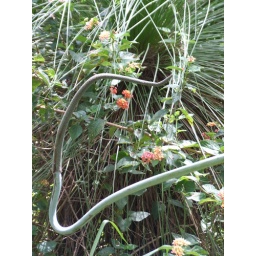
The spear on this grass tree had lost its way and was curved around instead of growing straight up.